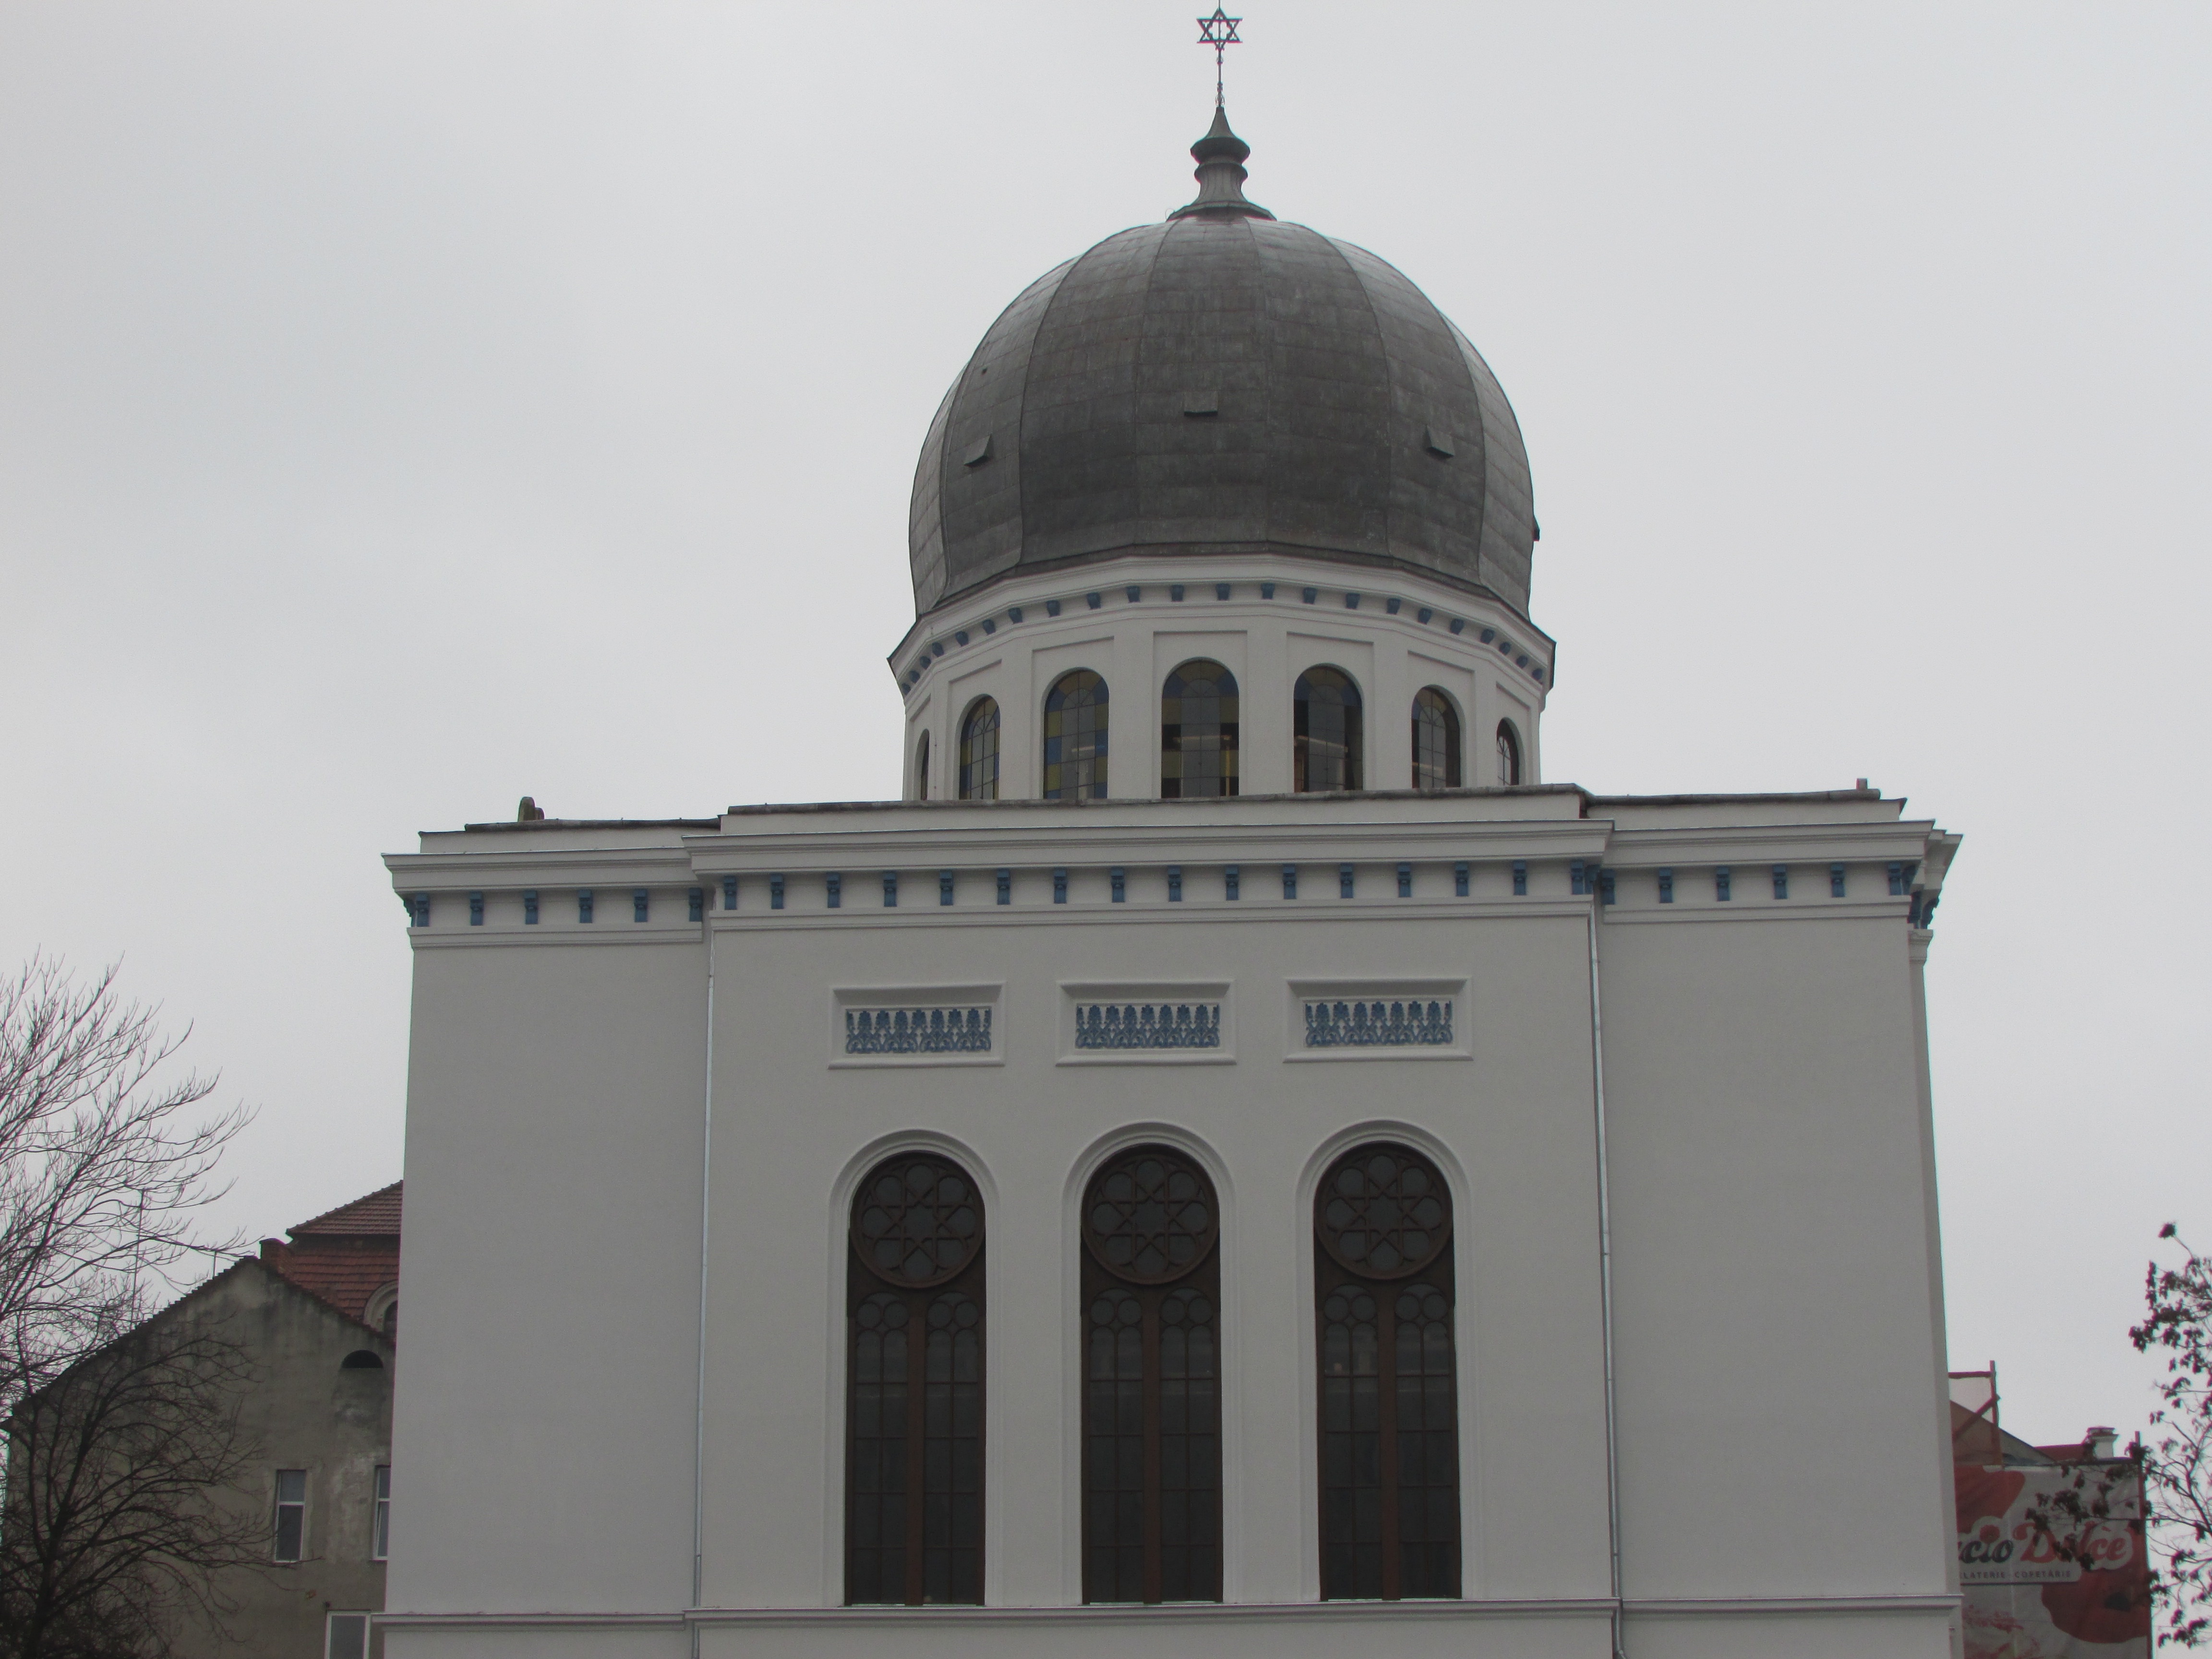
building, tower, landmark, place of worship, old town, mosque, synagogue, center, dome, romania, transylvania, oradea, crisana, neologa